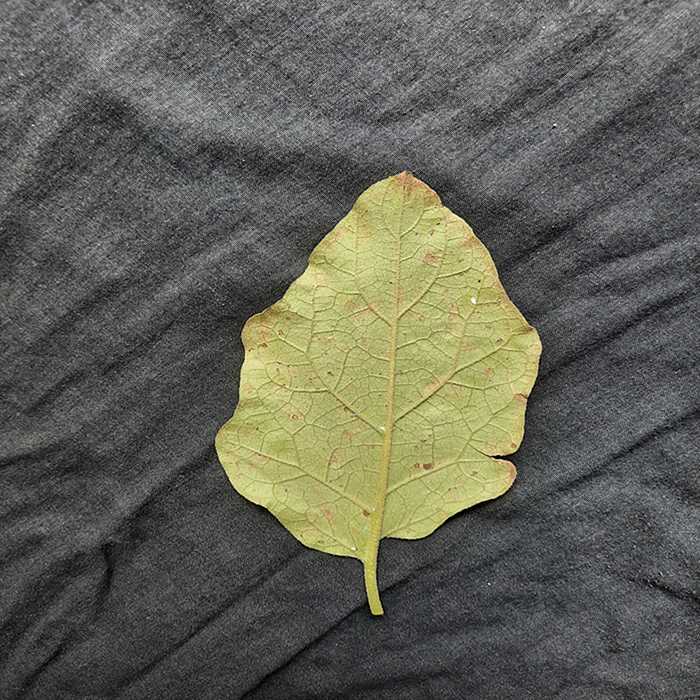
Plant: Eggplant
Label: Eggplant Cercopora leaf spot